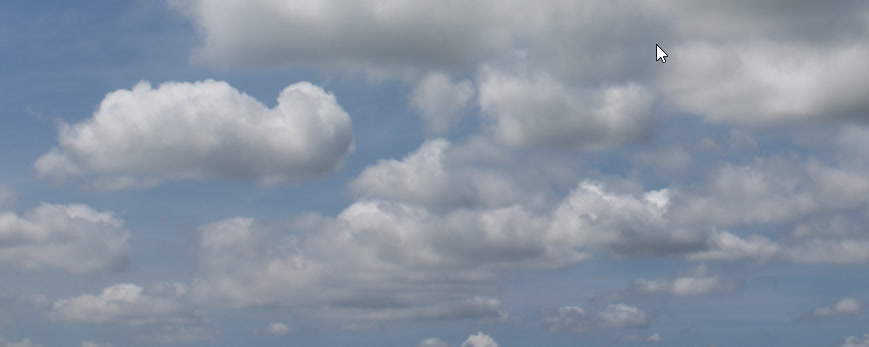
Cloud type: Cumulus